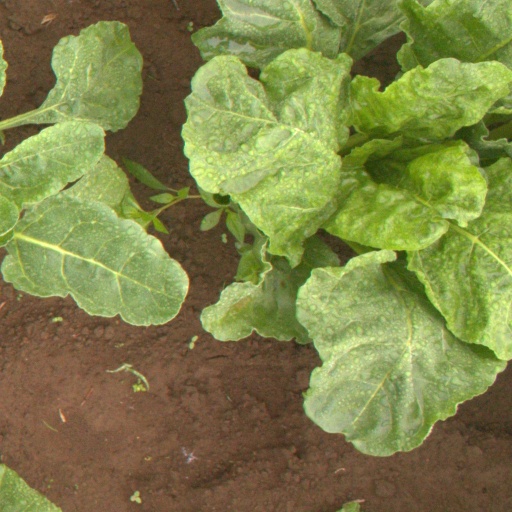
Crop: sugar beet